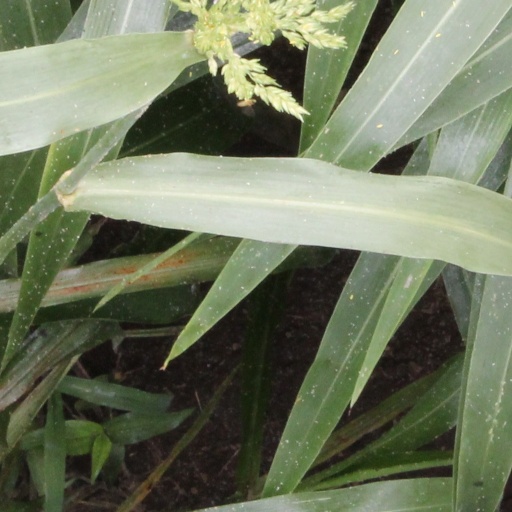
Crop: sorghum